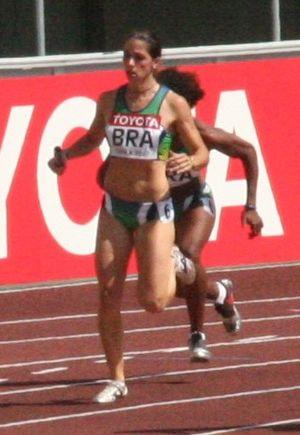
Thaissa Barbosa Presti est un athlète brésilienne, spécialiste du sprint.